Supercomputing in China

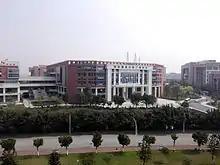
National Supercomputer Center in Guangzhou

In 2023, China's National Supercomputing Center in Guangzhou launched the Tianhe Xinyi supercomputer, claiming it to be about five times more powerful than Tianhe-2A. Specific performance metrics were not disclosed.